North Hobart Oval

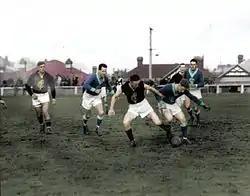
Cananore v Lefroy in 1938.

The first official radio broadcast of a Tasmanian Football League match took place at North Hobart on 9 May 1931 when former Cananore player "Dinah" Green commentated on the match between North Hobart and Lefroy for radio station 7ZL. After the disbandment of the TFL, the Southern Football League made the ground its Grand Final venue in both the Premier and Regional competitions and has done since 2000, it also hosts the Old Scholars Football Association Grand Final each year. The Tasmanian Devils VFL side also played its Southern home fixtures at North Hobart from its inception in 2001 until AFL Tasmania moved the team to Bellerive Oval in 2005 where its Centre Of Excellence was established and it could more adequately host corporate functions.